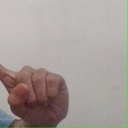
अक्षर: ए